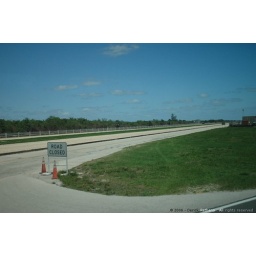
This road is used by the launching platform to get the shuttle from the assembly building to the launch pad.